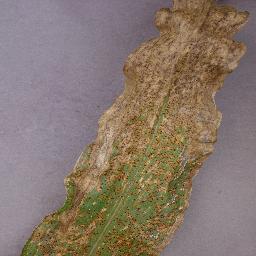
Label: Corn___Northern_Leaf_Blight